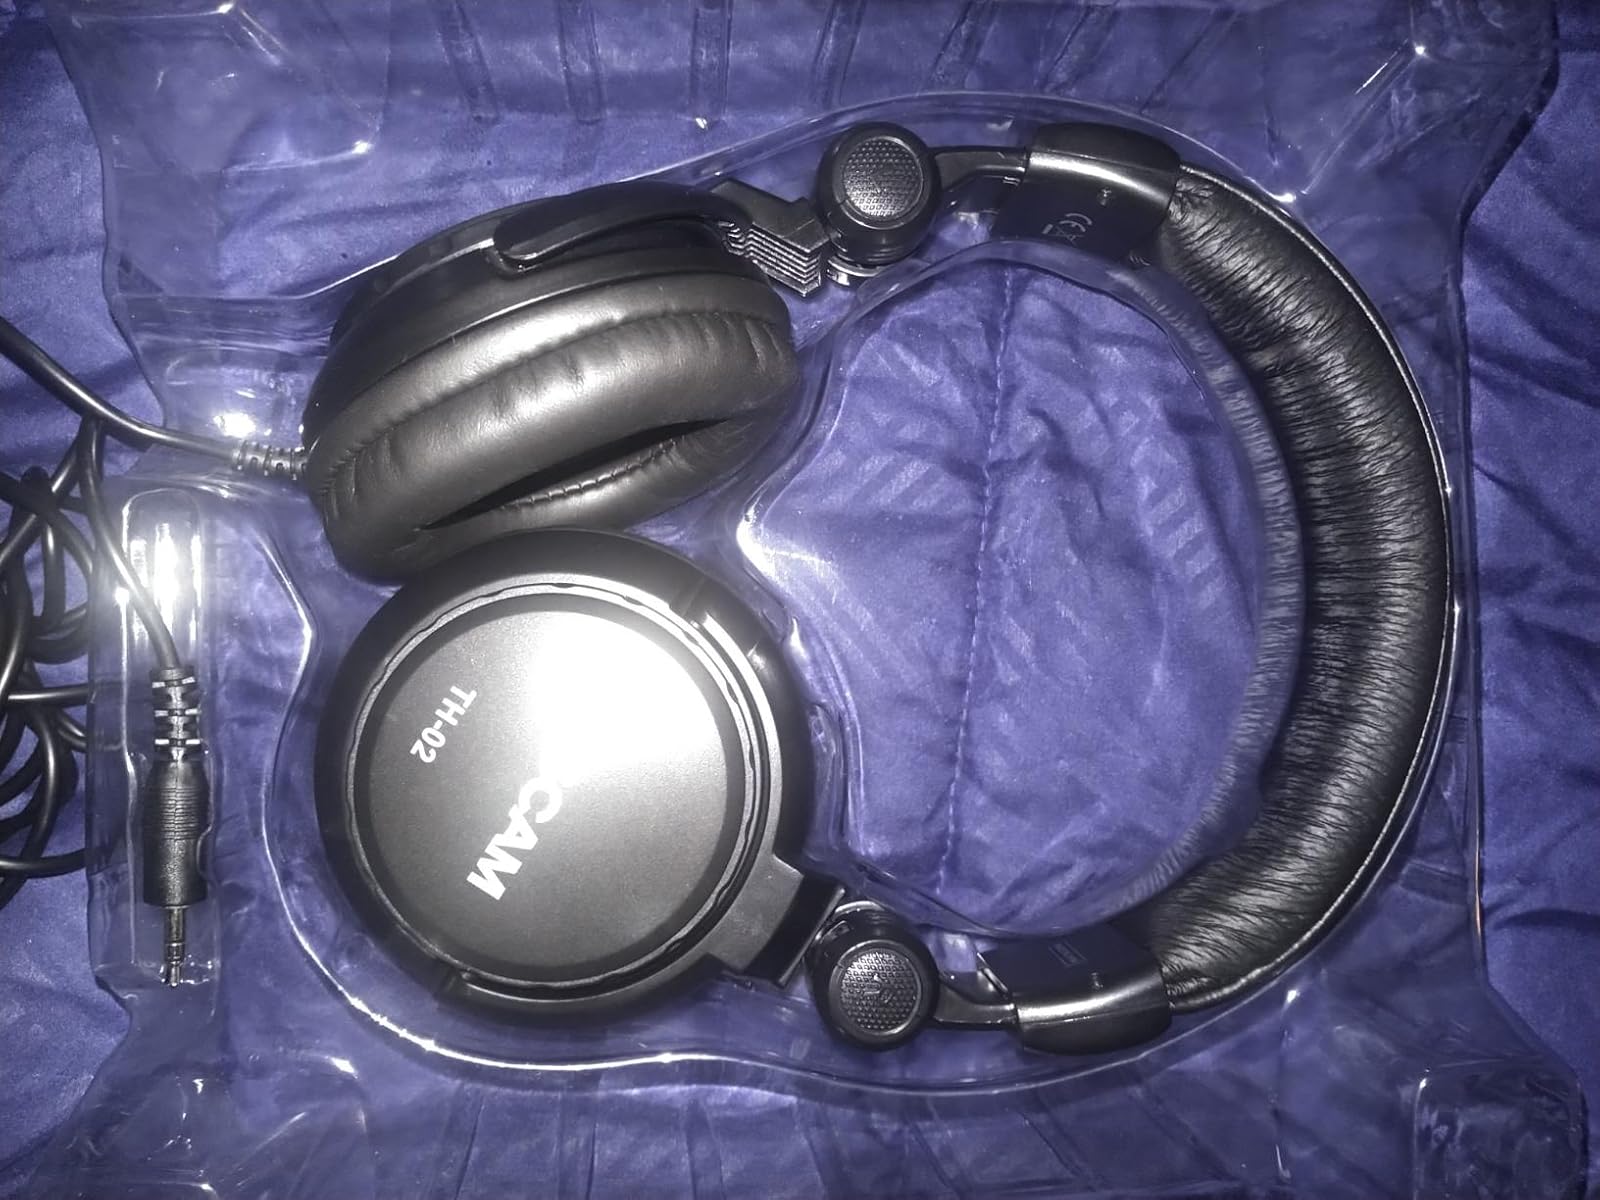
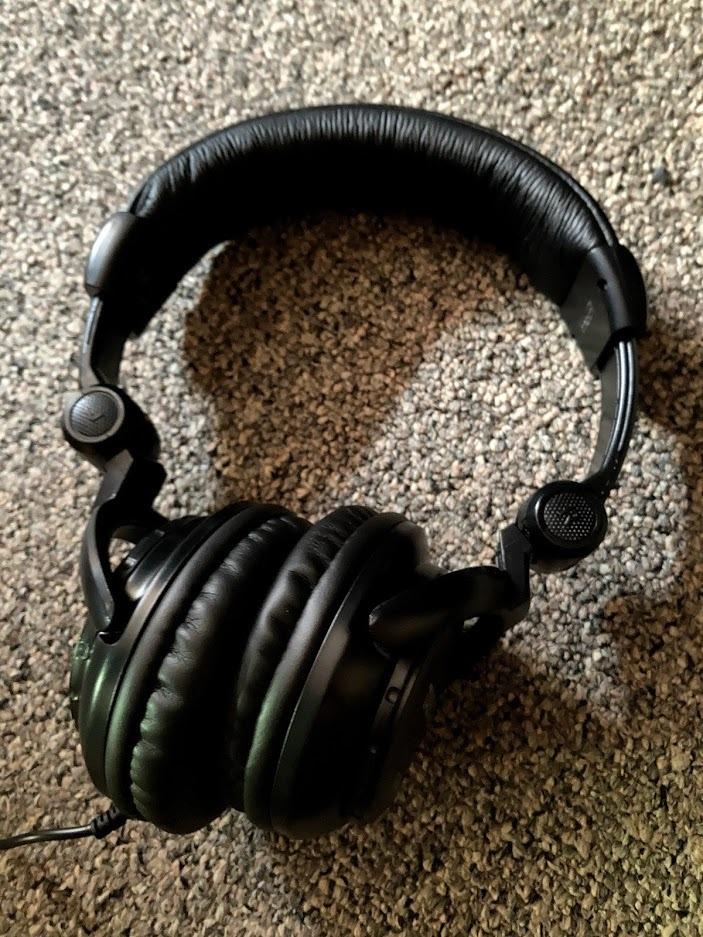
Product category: headphones
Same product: yes